Bonaire

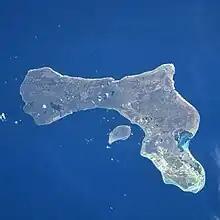
Satellite image of Bonaire and the small island of Klein Bonaire

During the German occupation of the Netherlands during World War II, Bonaire was a protectorate of Britain and the United States. The American army built the Flamingo Airport as an air force base. After Germany invaded the Netherlands on May 10, 1940, authorities declared martial law, and many German and Austrian citizens, as well as Dutch thought to be German sympathizers, were interned in a camp on Bonaire. Some of these remained in this camp for the war's duration, and others were transferred to new camps built on the mainland in the first year of the war. In 1944, Princess Juliana and Eleanor Roosevelt visited the troops on Bonaire.